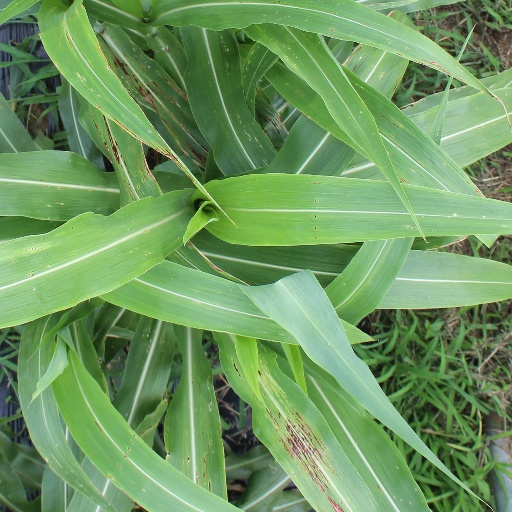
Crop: sorghum